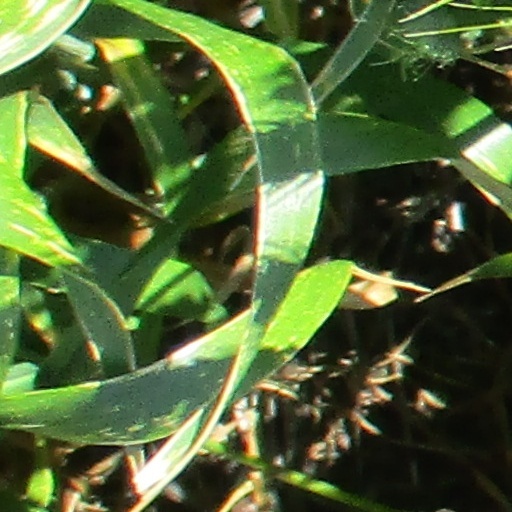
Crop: wheat